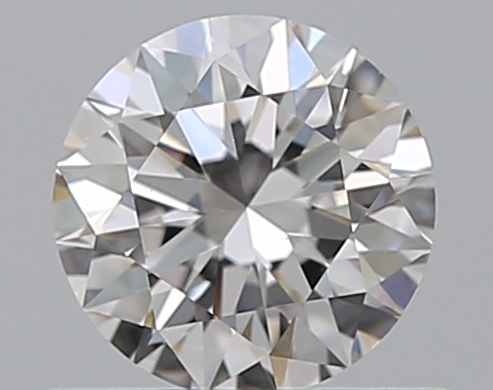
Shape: round
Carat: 0.51
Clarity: VS1
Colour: E
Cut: EX
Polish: EX
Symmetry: EX
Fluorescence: N
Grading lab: GIA
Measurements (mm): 5.12 x 5.13 x 3.18